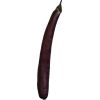
Label: eggplant_long